Korail Class 1000

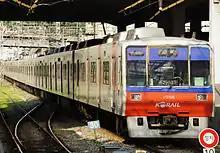
Second batch train 1-62 departing Noryangjin.

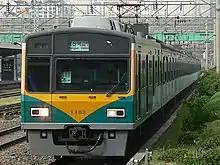
Refurbished 2nd batch car 1182 (ex-1942) at Yeongdeungpo station as a Yongsan-Dongincheon express train.

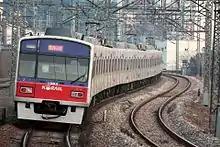
3rd batch train 1-83 leaving Singil station

Trains 1-42~1-73 were 2nd generation trains and were introduced from 1986 to 1992. The 2nd batch trains were introduced to supply more trains to Line 1. Several additional 2nd generation cars were built to lengthen first generation trains to ten cars.